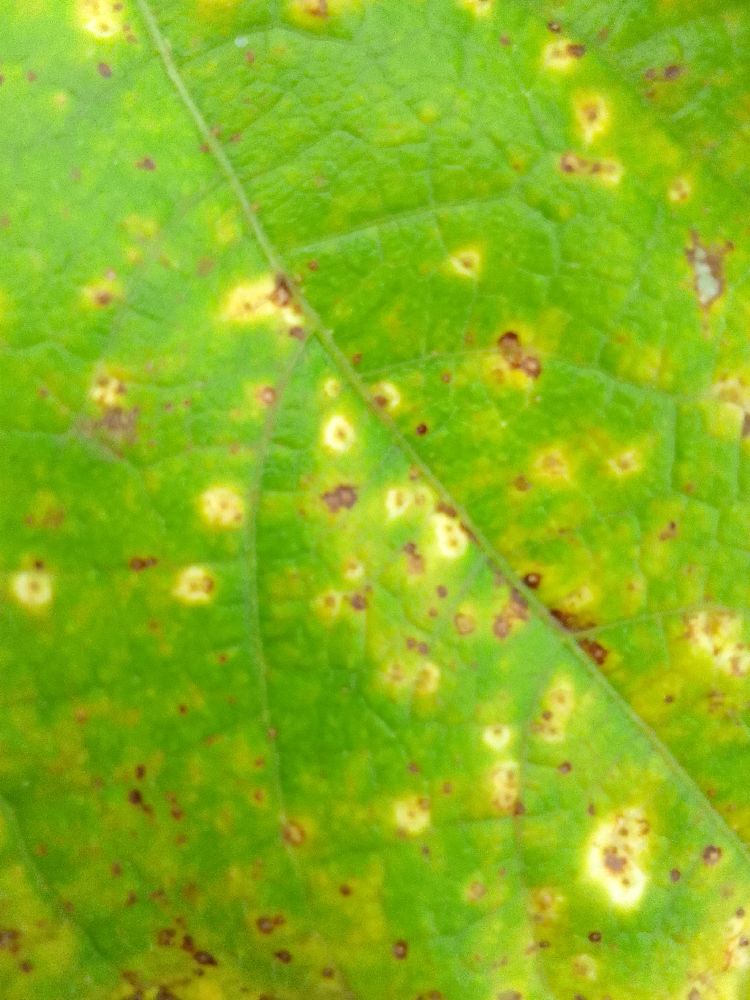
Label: rust